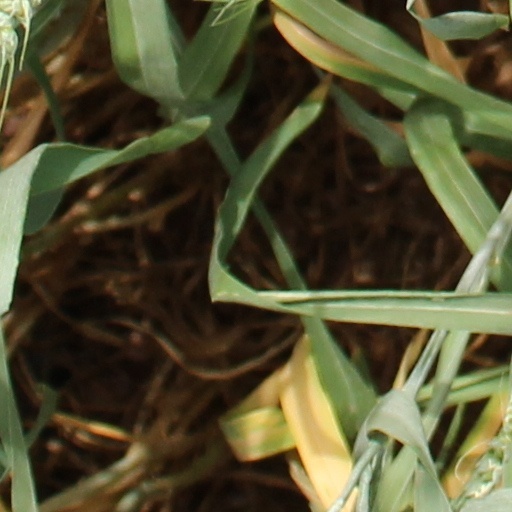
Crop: wheat